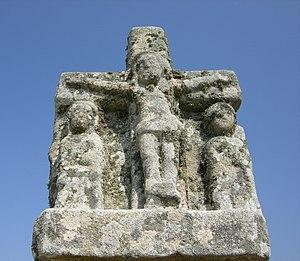
Calvaire au sommet du tumulus Saint-Michel
Le calvaire Saint-Michel est situé à proximité de la chapelle éponyme au sommet du tumulus Saint-Michel, à Carnac dans le Morbihan, en France.